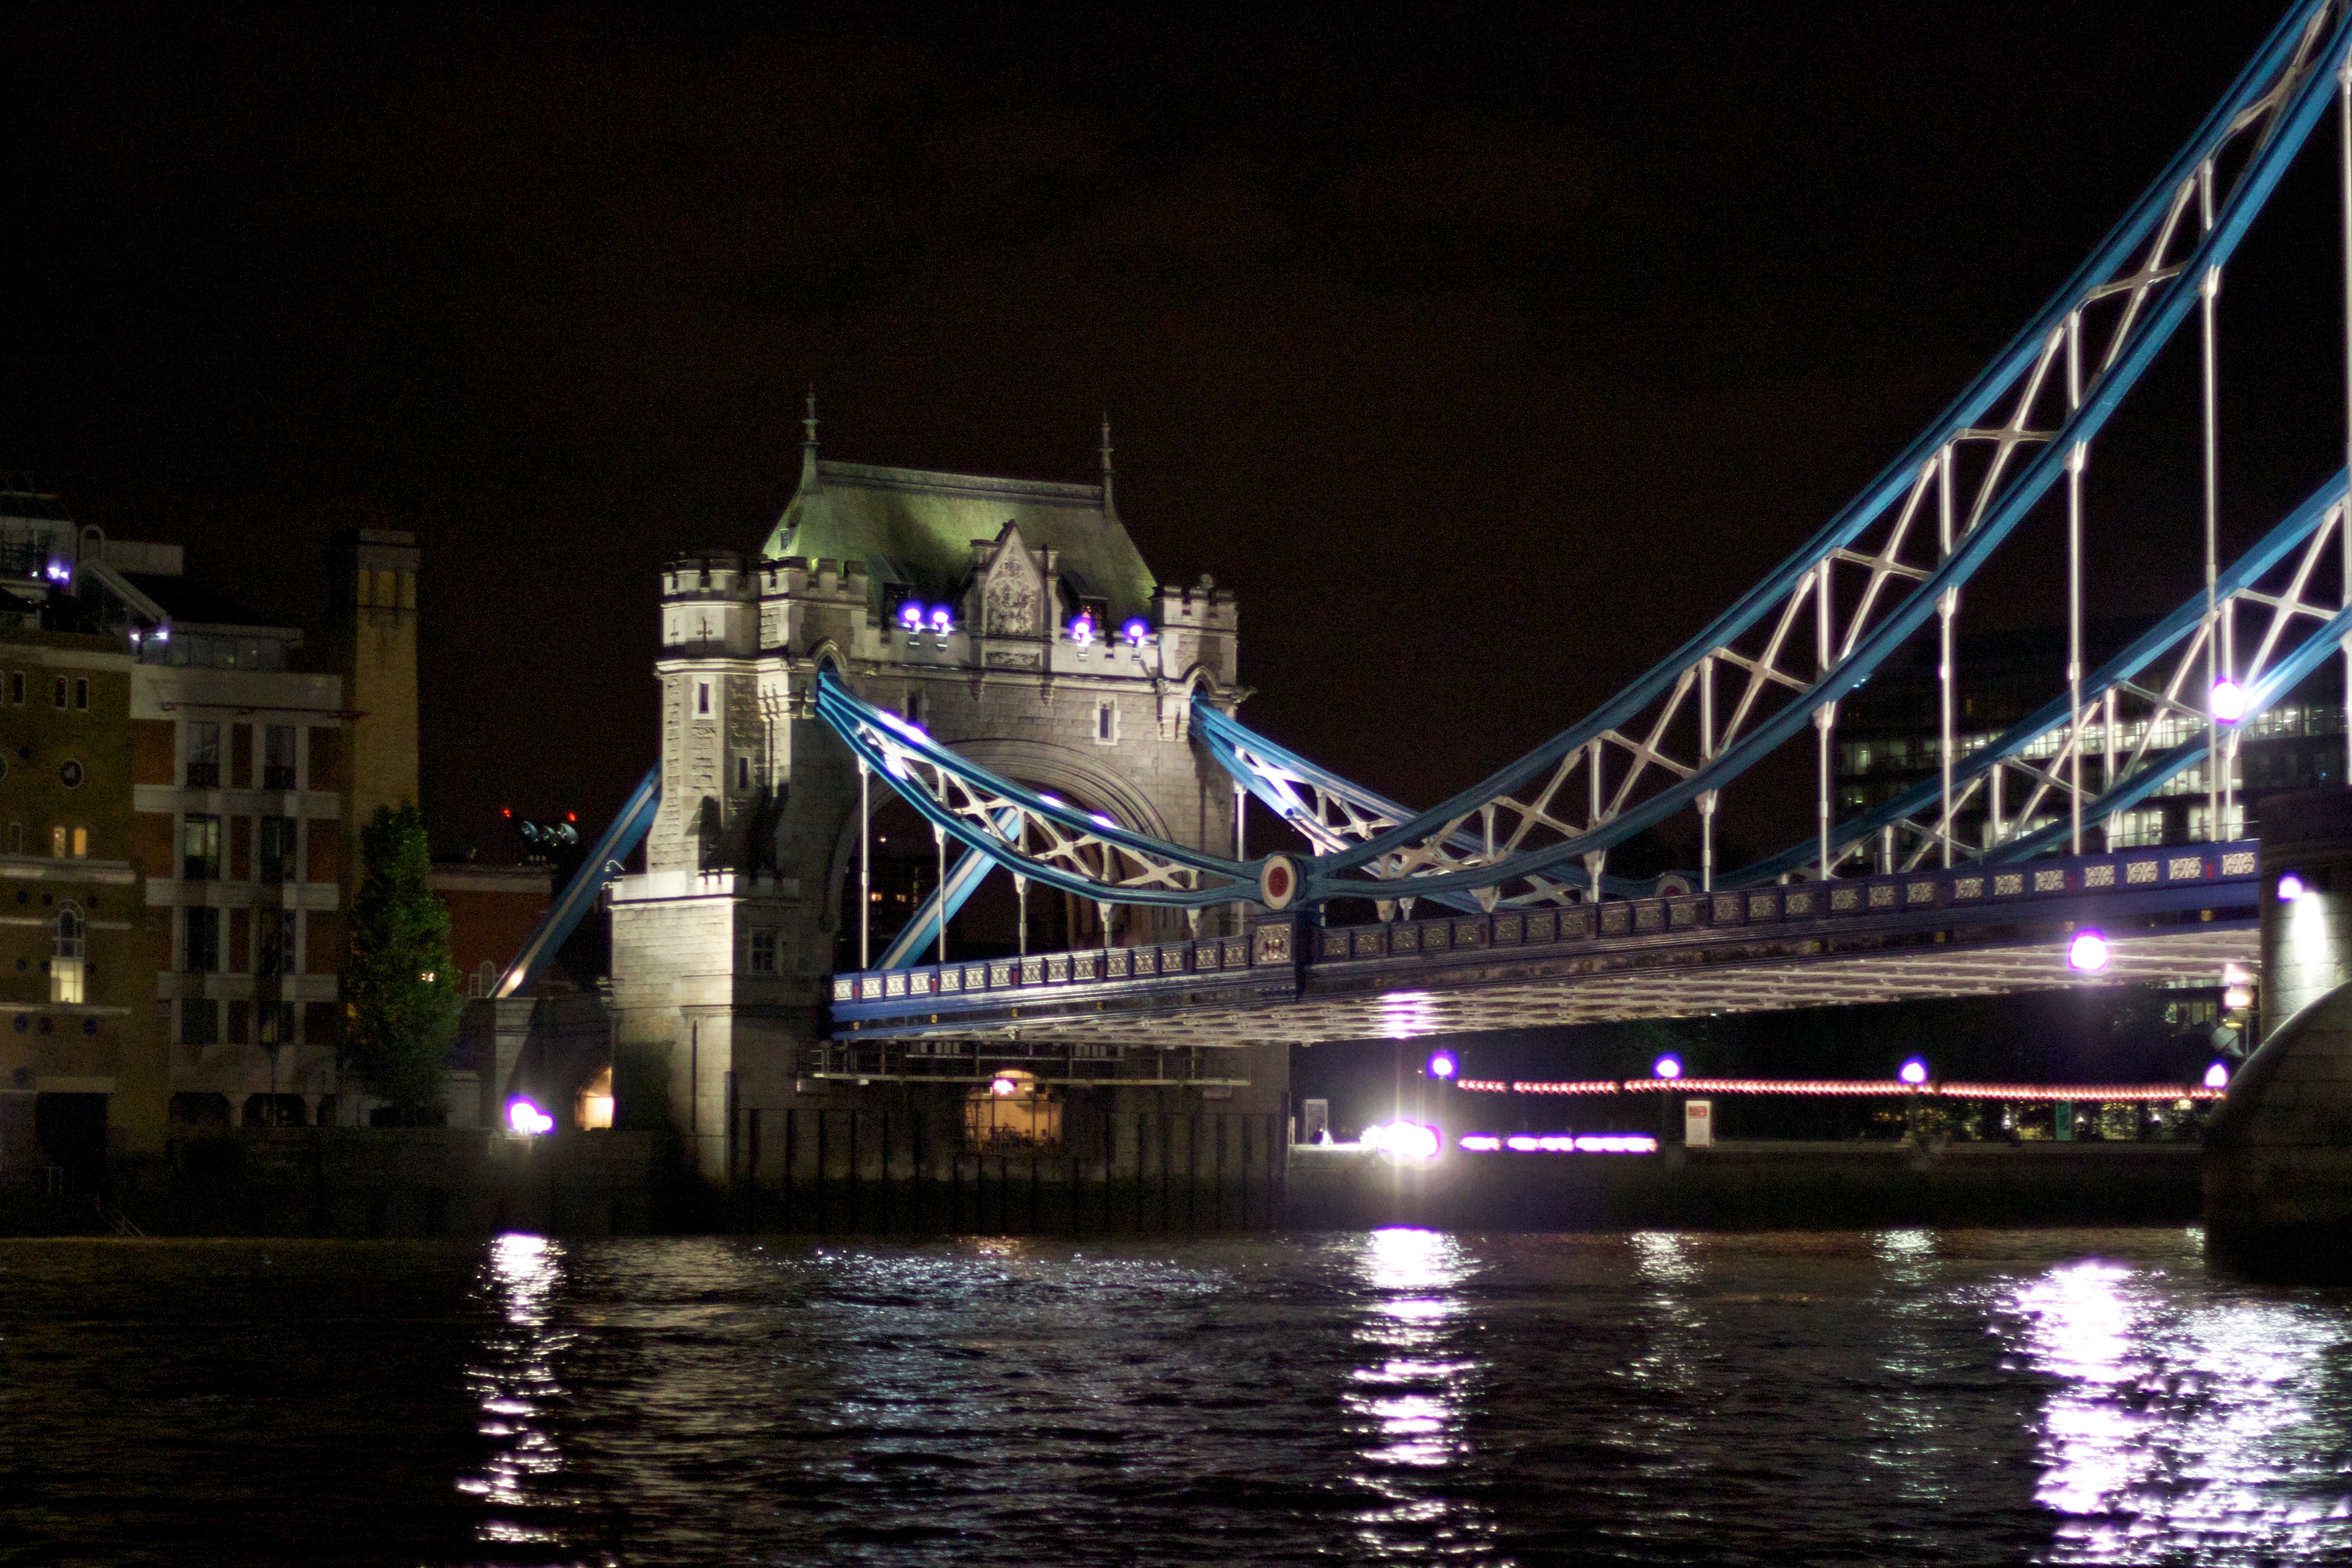
light, bridge, night, cityscape, dusk, evening, reflection, landmark, waterway